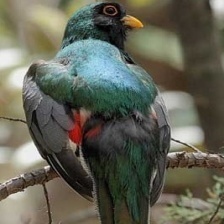
Species: ELEGANT TROGON
Scientific name: TROGON ELEGANS